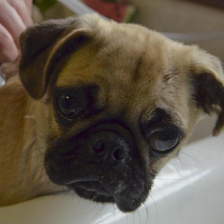
Label: animals